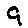
Label: 9